Sumitomo Realty & Development

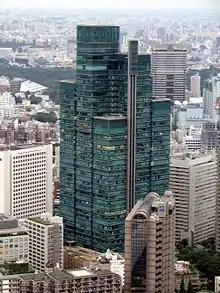

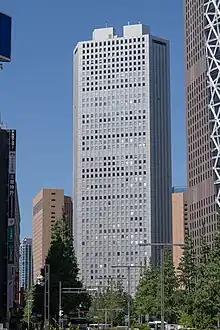
Shinjuku Sumitomo Building in Nishi-Shinjuku, Tokyo

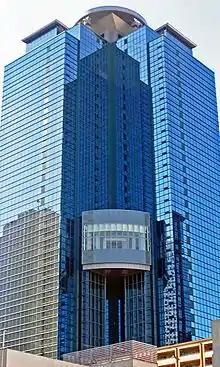

The company was founded as Izumi Real Estate Co., Ltd. in 1949 following the dissolution of the Sumitomo conglomerate. It adopted its current name in 1957.